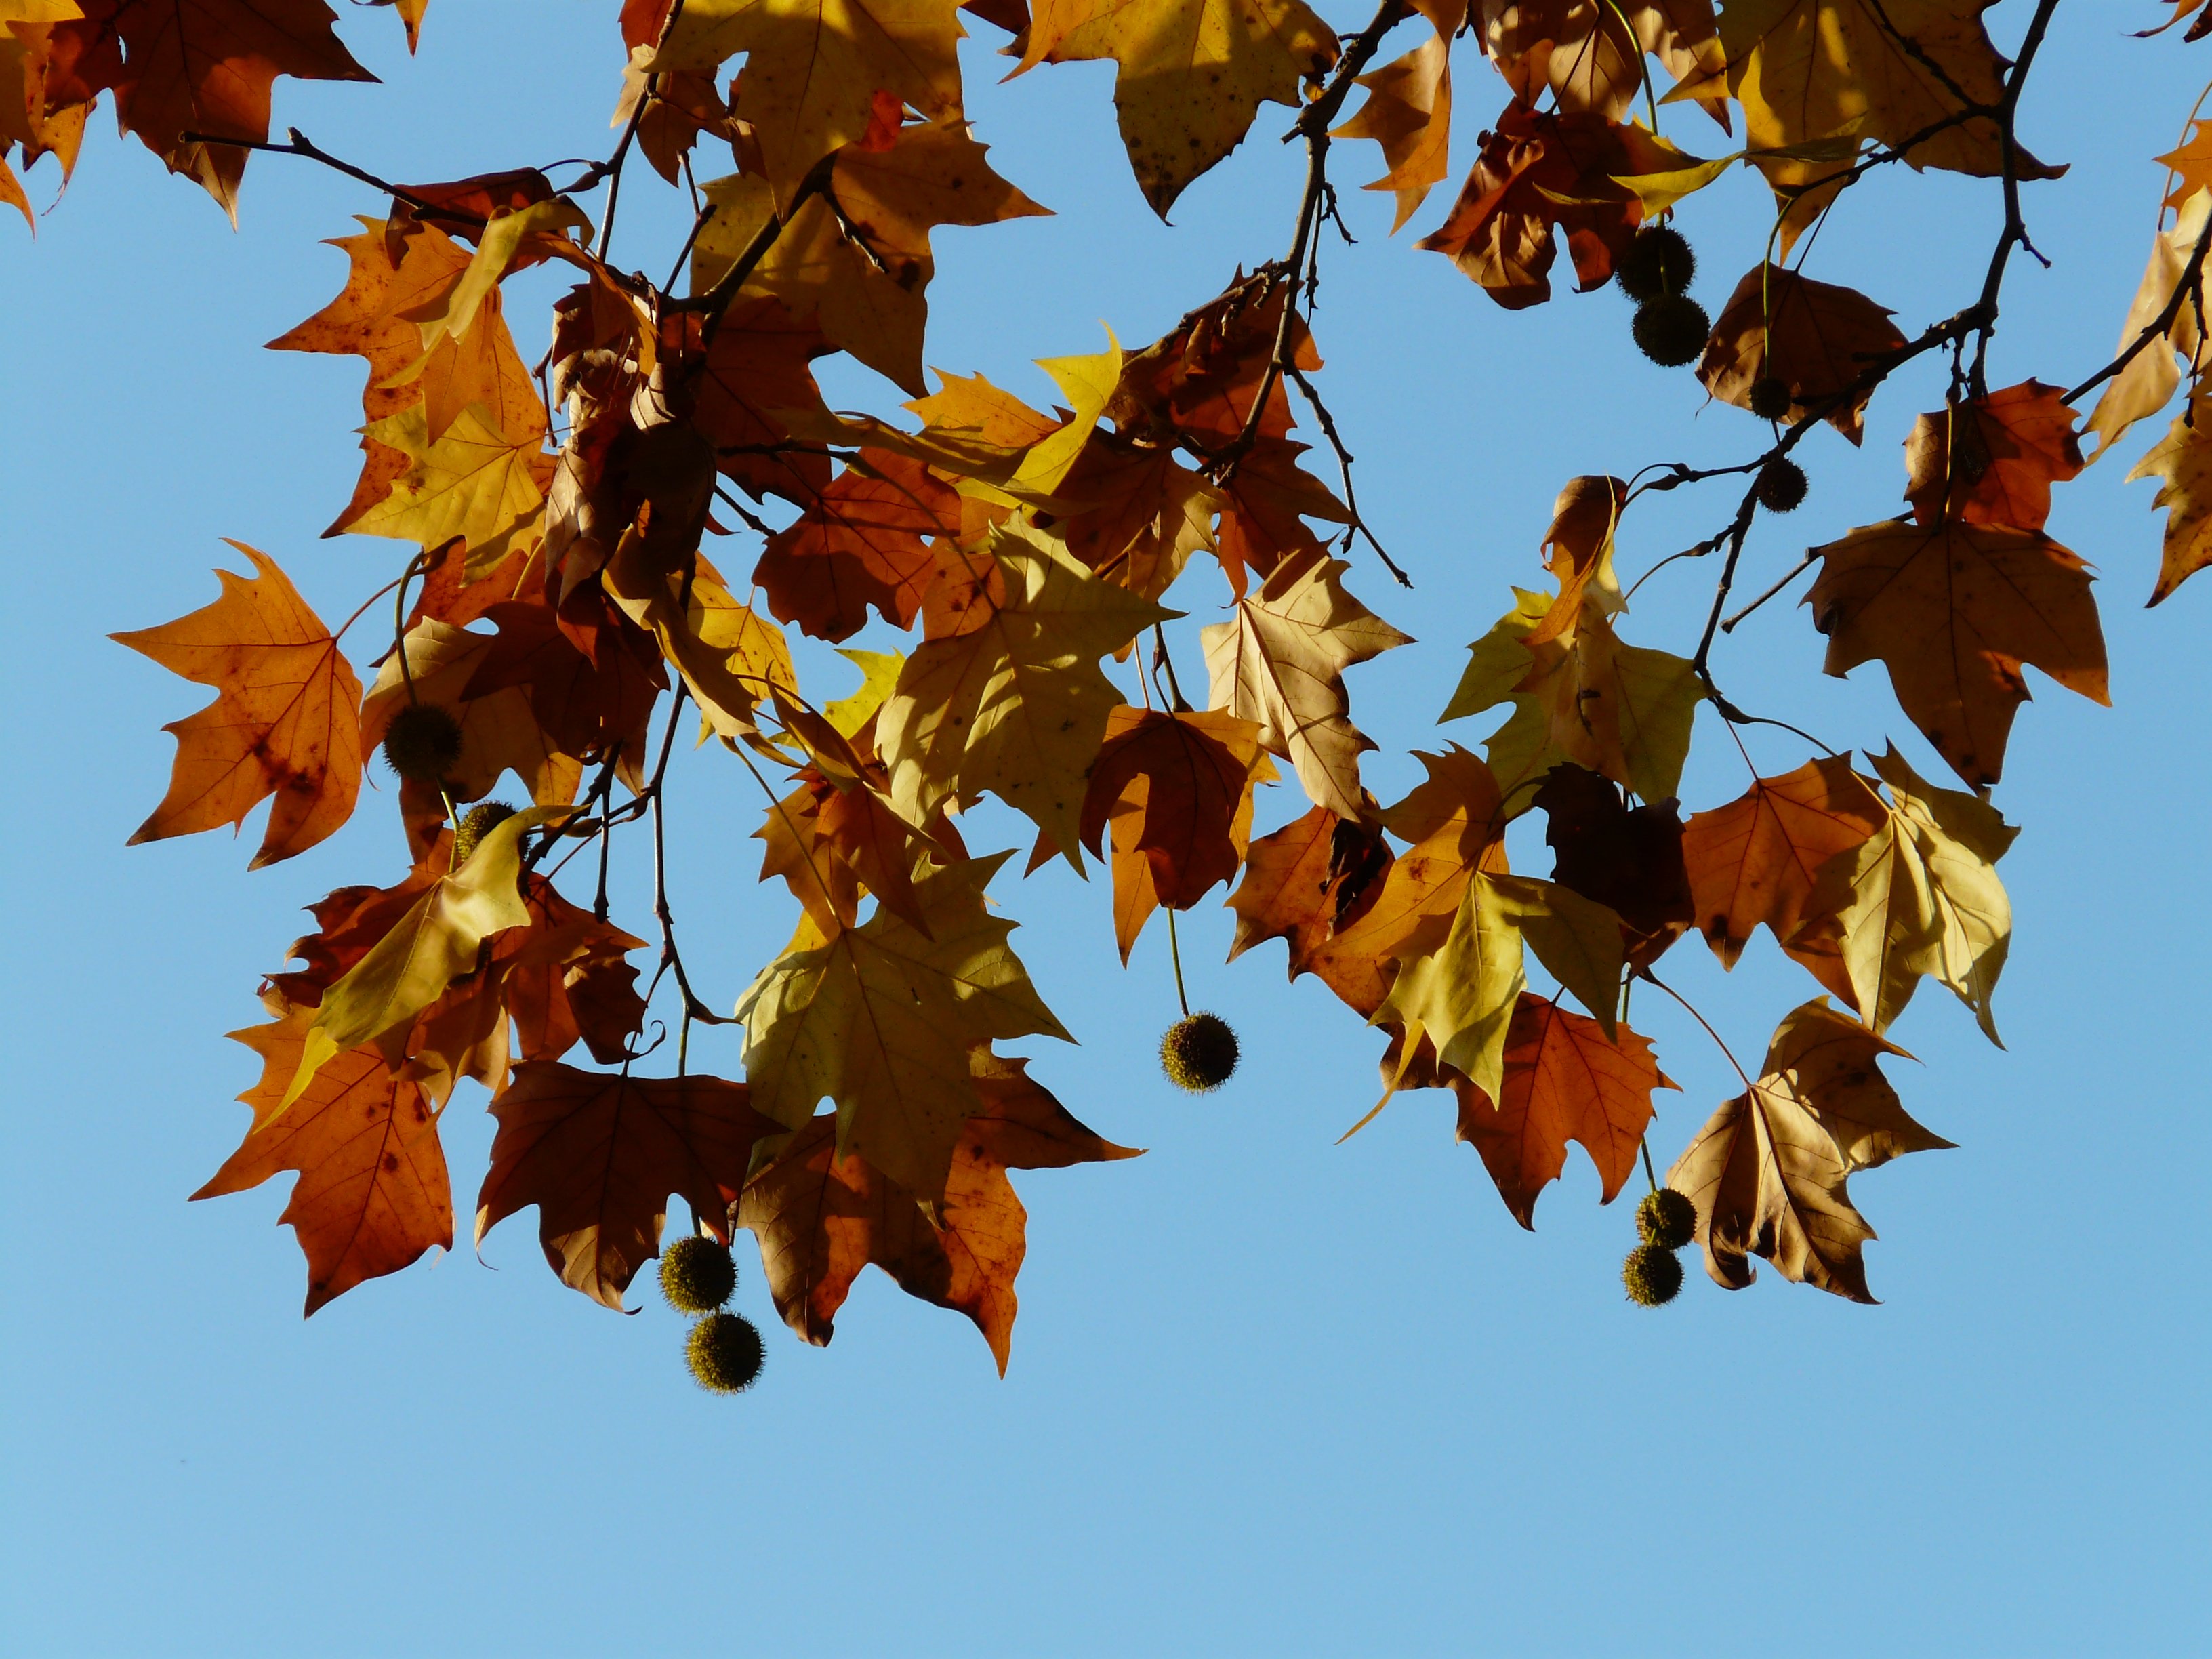
tree, branch, plant, sun, fruit, sunlight, leaf, plane, golden, color, autumn, colorful, season, maple, maple tree, maple leaf, leaves, bright, autumn forest, back light, flowering plant, woody plant, land plant, platanaceae, maple leaved plane, platanus hispanica, bastard plane, common plane, hybrid plane, london plane